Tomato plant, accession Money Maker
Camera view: bottom (45 deg); turntable rotation: 240 degrees
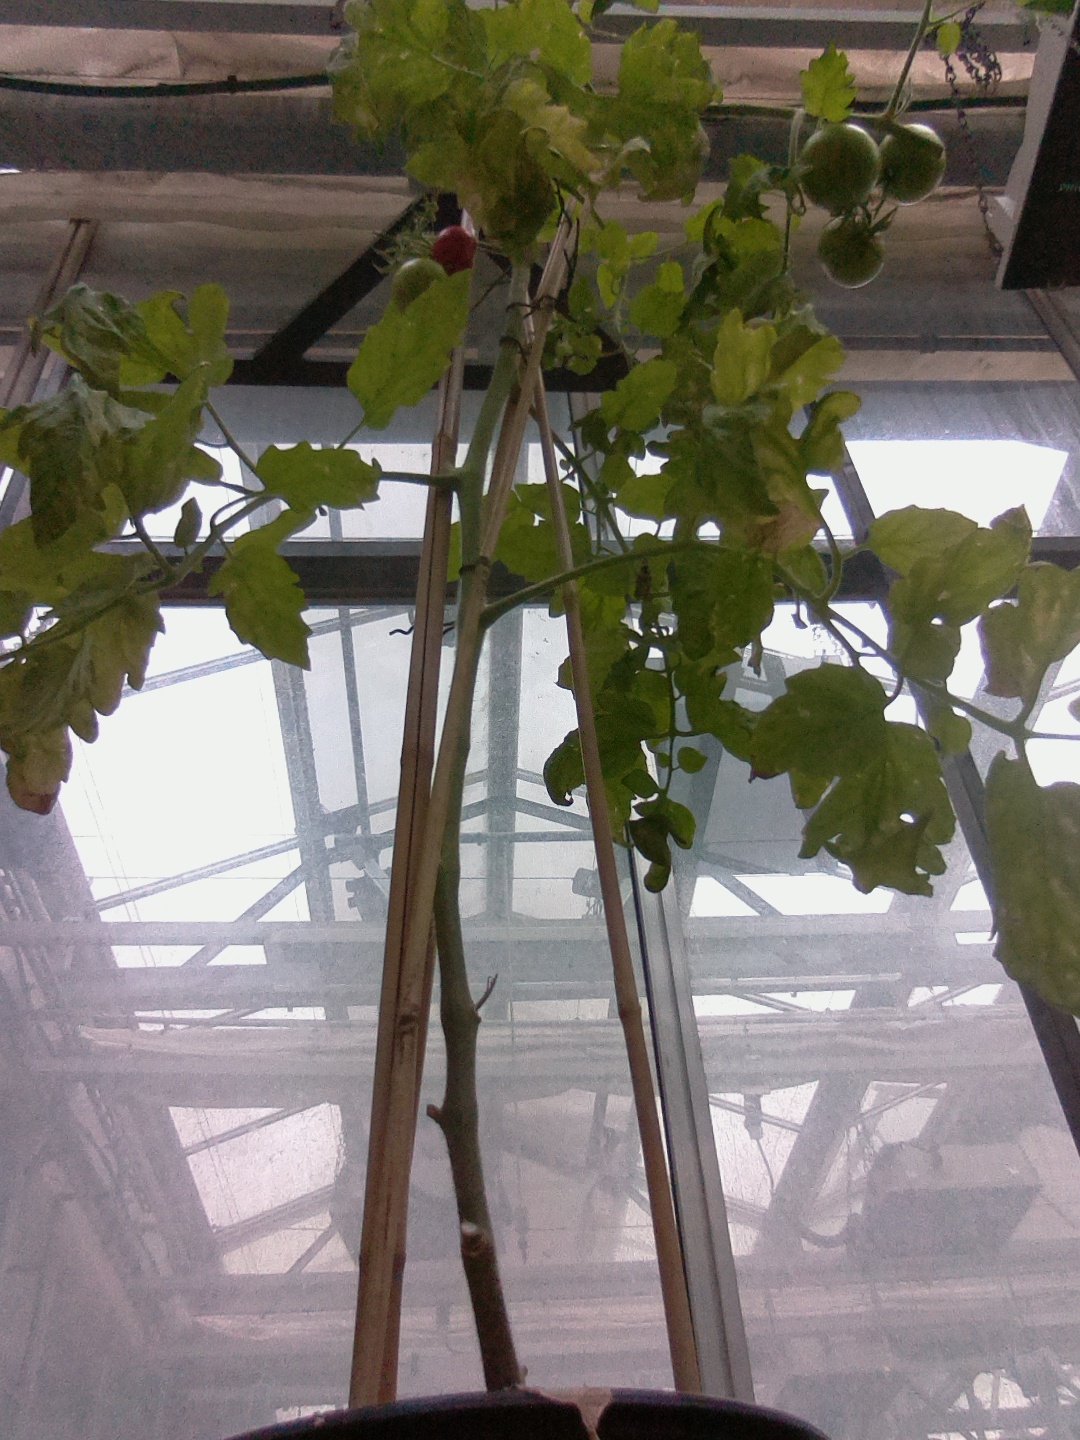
BBCH growth stage 83: 30%-40% of fruits show typical fully ripe color